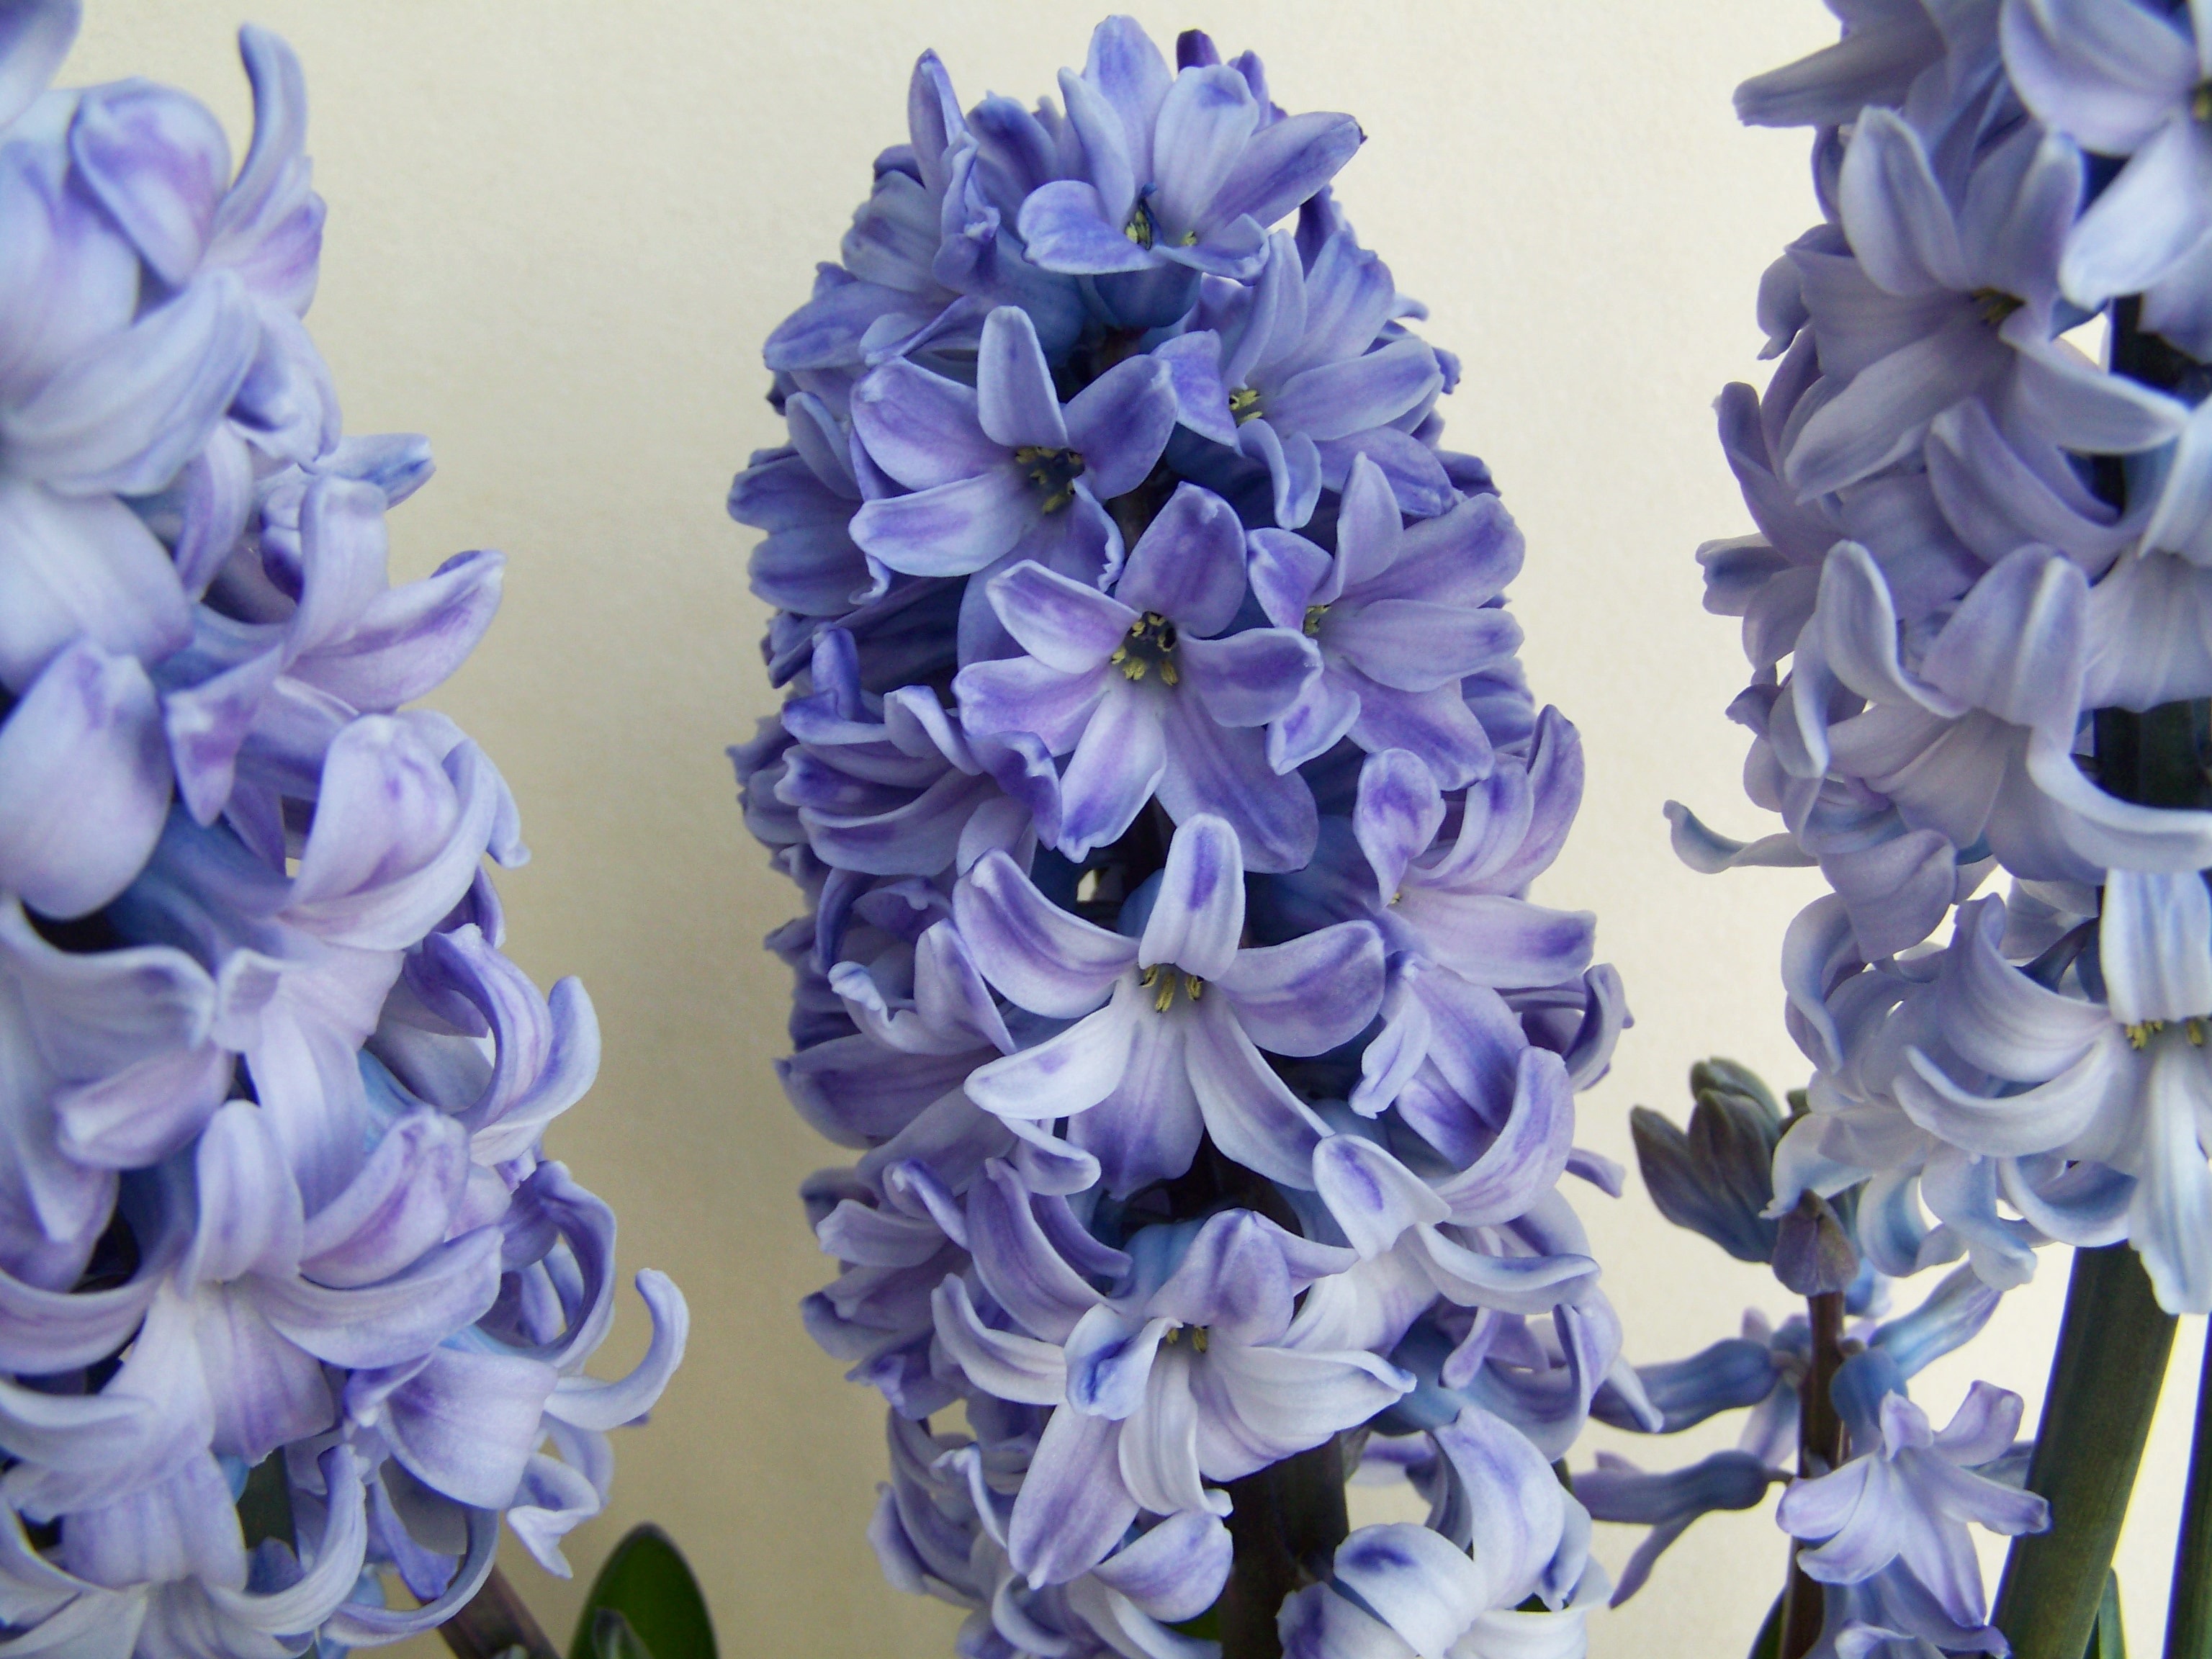
plant, flower, petal, blue, hyacinth, spring flower, flowering plant, flower bouquet, cut flowers, light blue flower, land plant